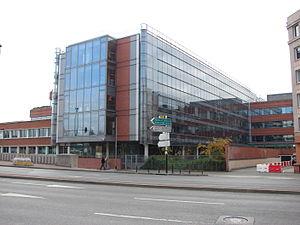
Siège social du Groupe Havas vu de sa façade nord (ancienne parfumerie Coty, puis Usine Agfa Gevaert) situé au 11-13, bd Henri Sellier à Suresnes
Havas est un groupe français de conseil en communication, principalement avec l'agence de publicité Havas Worldwide – anciennement Euro RSCG, Arnold Worldwide aux États-Unis – et d'achat d'espace média, principalement avec Havas Media. Deux entreprises distinctes ont porté le nom d'Havas : la première a existé entre 1835 et 1998, date de son rachat par la Compagnie Générale des Eaux. La seconde est une ancienne filiale de la première, nommée Havas Advertising, qui est revendue par Vivendi et qui reprend le nom Havas en 2002.